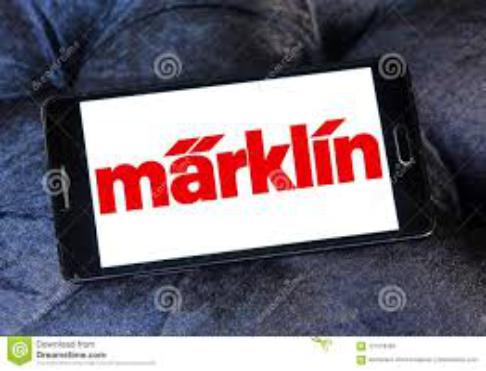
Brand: marklin
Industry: Leisure